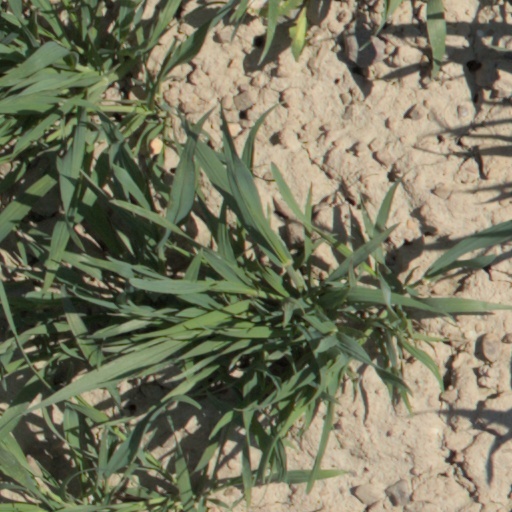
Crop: wheat